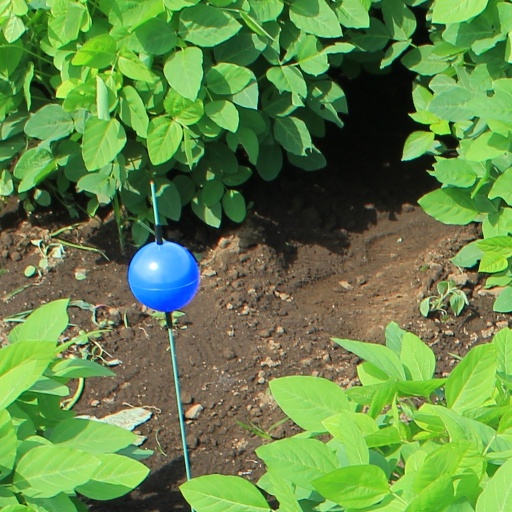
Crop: soybean